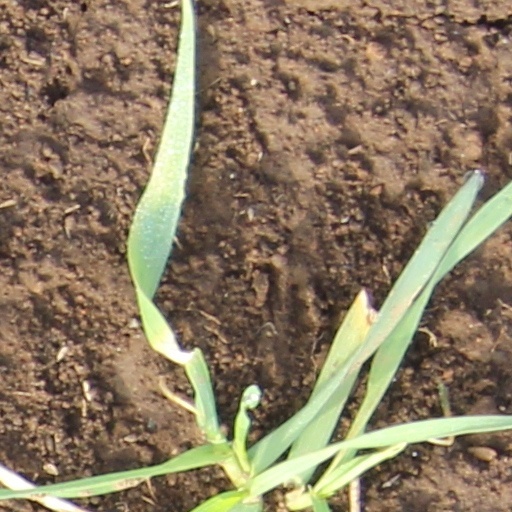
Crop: wheat